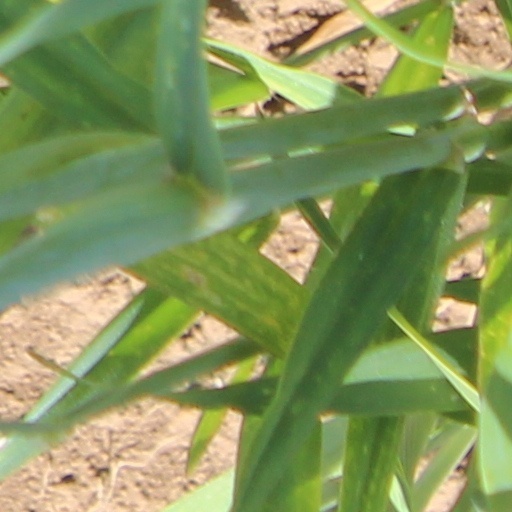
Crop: wheat